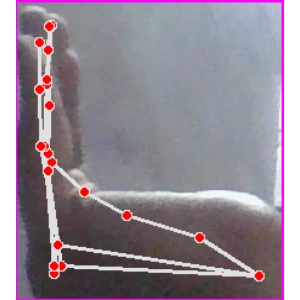
अक्षर: स